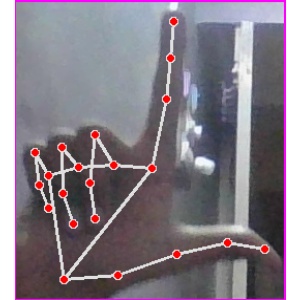
अक्षर: ल